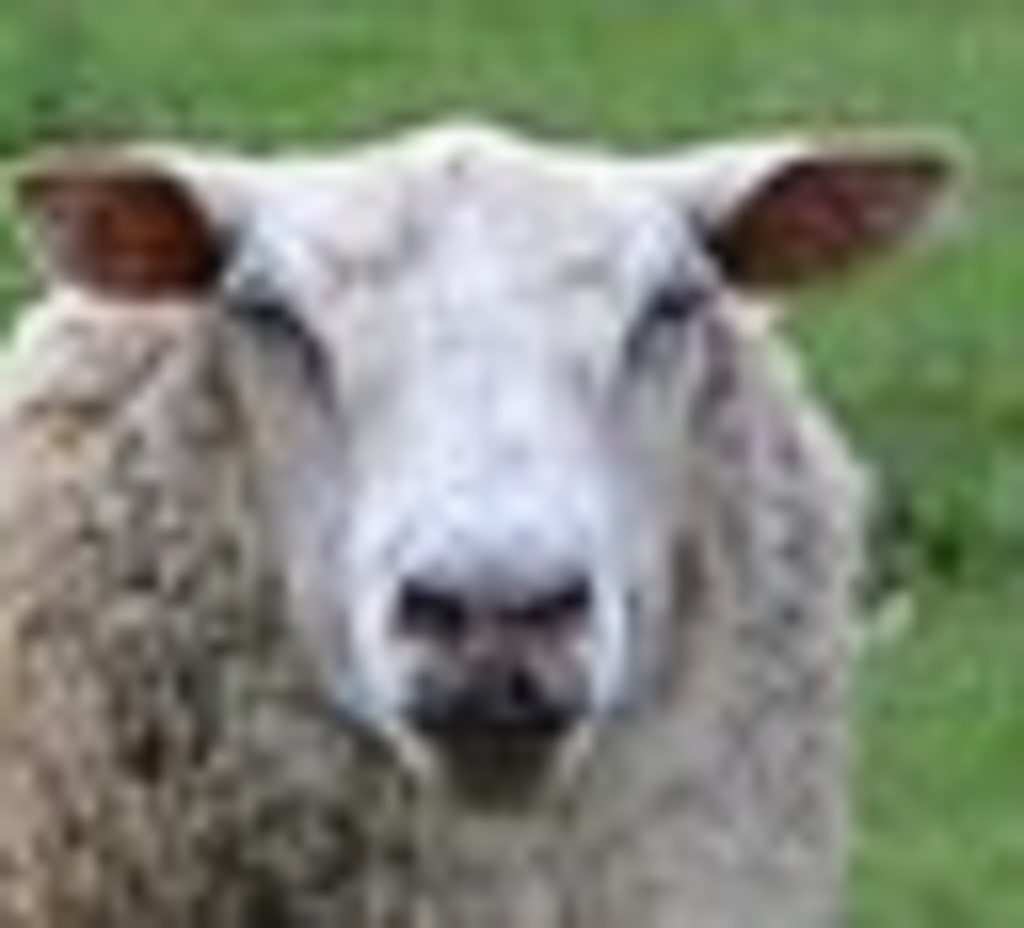
Label: no pain